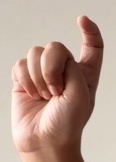
ASL sign: X